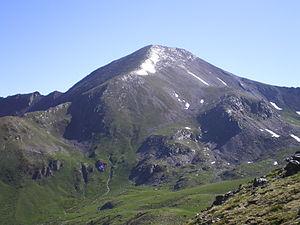
Cet article présente une liste des sommets d'Andorre et regroupe d'une part les sommets les plus élevés — c'est-à-dire ceux dépassant 2 800 mètres d'altitude — et d'autre part les principaux sommets de plus de 2 500 mètres tels que reconnus par l'Institut d'Estudis Andorrans.
Le pic de Serrère est l'un des plus hauts sommets d'Andorre, culminant à une altitude de 2 912 mètres, sur la frontière avec la France.
Le parc naturel de Sorteny est un espace naturel protégé situé en Andorre. Il occupe une superficie de 1 080 ha au sein de la paroisse d'Ordino, au nord-ouest du pays. Abritant deux des plus hauts sommets du pays, le pic de la Serrère et le pic de l'Estanyó, le parc appartient à la haute montagne pyrénéenne. Le riu de Sorteny est ses affluents y constituent des zones humides abritant des espèces végétales et animales rares ce qui a conduit au classement du parc en tant que site Ramsar en 2012. Espace traditionnel d'élevage, le parc naturel de Sorteny possède aujourd'hui une vocation essentiellement touristique. On y trouve des chemins de randonnée, des sentiers d'interprétation de la faune et de la flore, un jardin botanique et deux refuges de montagne.